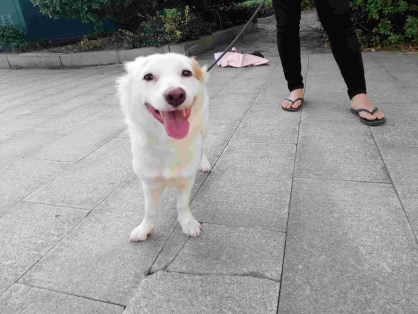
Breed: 2594-n000109-Border_collie